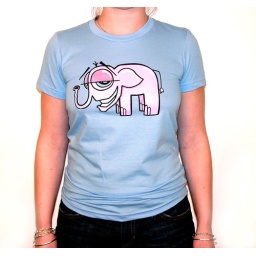
pink elephant on a baby blue American Apparel shirt available in medium and large sizes